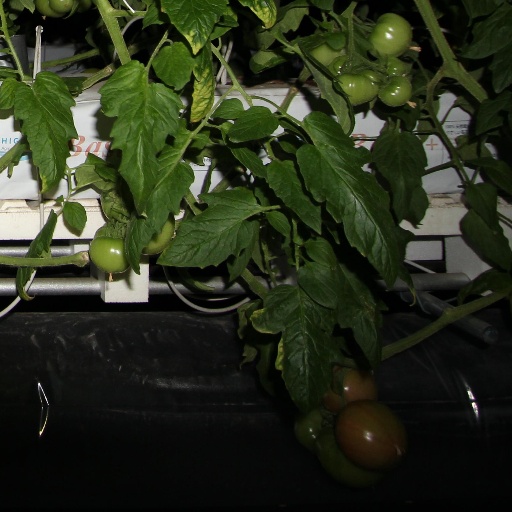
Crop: tomato